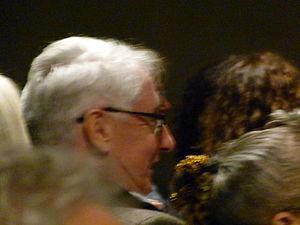
Kevin Volans est un compositeur sud-africain, associé avec le mouvement post-minimaliste de composition contemporaine et une figure clé de l'École de Cologne.